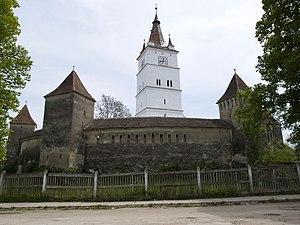
Les églises fortifiées de Transylvanie sont spécifiques aux villages saxons et sicules situés dans le sud-est de la Transylvanie. Autrefois au nombre d'environ 300, les églises fortifiées de Transylvanie ont joué un rôle à la fois religieux et militaire pendant plus de cinq siècles. Comptant environ 150 édifices au début du XXIᵉ siècle, les églises fortifiées de Transylvanie se trouvent au cœur de l'un des plus denses systèmes de fortifications médiévales bien préservées du continent européen.
Voici la liste des localités transylvaines saxonnes et sicules où l'on trouve des églises fortifiées.